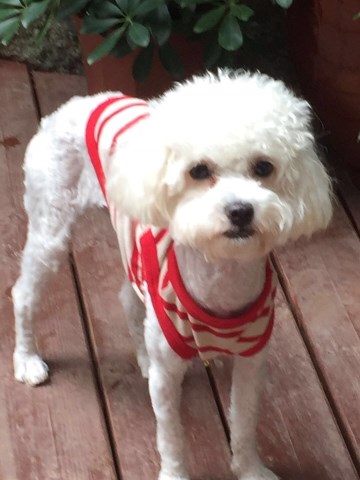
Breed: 2925-n000114-toy_poodle